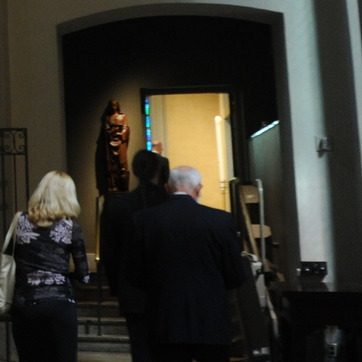
Material: hair